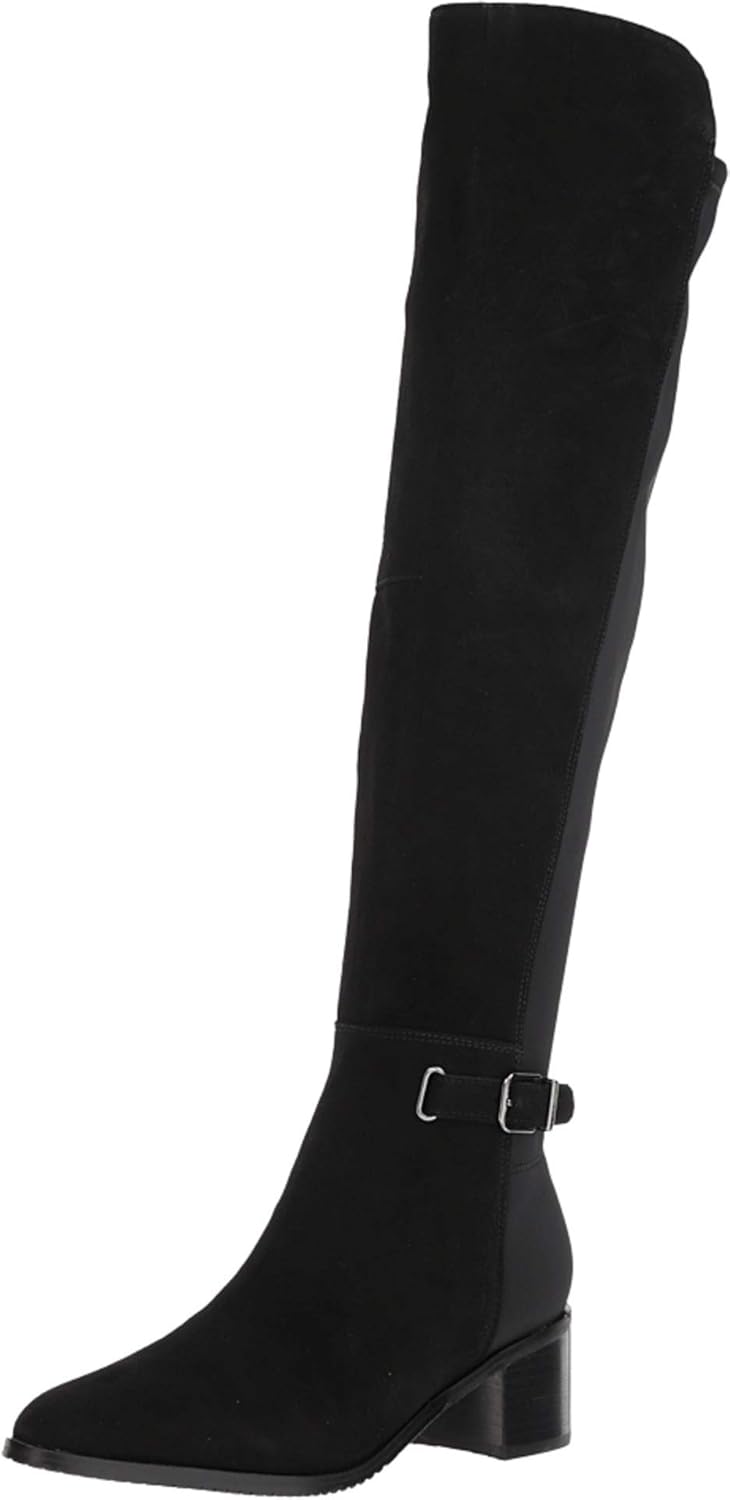
Clarks Womens Poise Orla
Category: AMAZON FASHION
A posh look goes a long way with the Poise Orla over-the-knee boot from Clarks®. Rich suede uppers with a stretch fabric panel at rear. Decorative ankle strap with buckle. Knee-high boot silhouette with a round toe. Partial medial zipper for an easy on-and-off. Soft fabric linings. Leather-lined Ortholite® footbed offers comfort cushioning and breathability for all-day support. Block heel with a stacked look. Durable TPU outsole. Imported. Measurements: Heel Height: 1 3/4 in Weight: 1 lb 3 oz Circumference: 14 1/2 in Shaft: 20 1/2 in Product measurements were taken using size 7.5, width B - Medium. Please note that measurements may vary by size. Weight of footwear is based on a single item, not a pair.
Features: 100% Suede | Imported | Rubber sole | Shaft measures approximately 20.5 centimeters from arch | Heel measures approximately 1.75 inches" | A posh look goes a long way with the Poise Orla over-the-knee boot from Clarks®. | Rich suede uppers with a stretch fabric panel at rear. | Decorative ankle strap with buckle. | Knee-high boot silhouette with a round toe. | Partial medial zipper for an easy on-and-off. Soft fabric linings. Leather-lined Ortholite® footbed offers comfort cushioning and breathability for all-day support. Block heel with a stacked look. Durable TPU outsole. Imported. Measurements: Heel Height: 1 3⁄4 in Weight: 1 lb 3 oz Circumference: 14 1⁄2 in Shaft: 20 1⁄2 in Product measurements were taken using size 7.5, width B - Medium. Please note that measurements may vary by size. Weight of fo